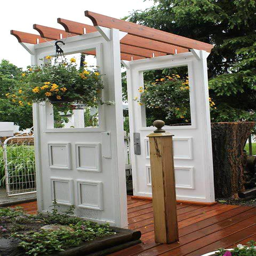
doors and windows in the garden - a gallery of ideas